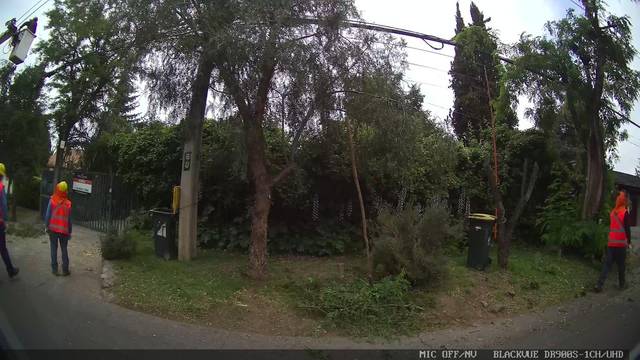
Region: Chile
Coordinates: -33.448, -70.52